Solomon's Key 2

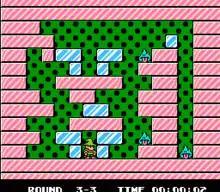
Game screenshot

The game's plot takes place before the original "Solomon's Key", and is framed as a story being told by an elderly woman to her grandchildren. The story takes place on Coolmint Island, an island made of ice and home to the winter fairies. When the evil wizard Druidle begins sending flame monsters to attack and melt the island, the queen of the fairies summons the apprentice wizard Dana to defend them, granting him the use of ice magic to help extinguish the flame monsters.